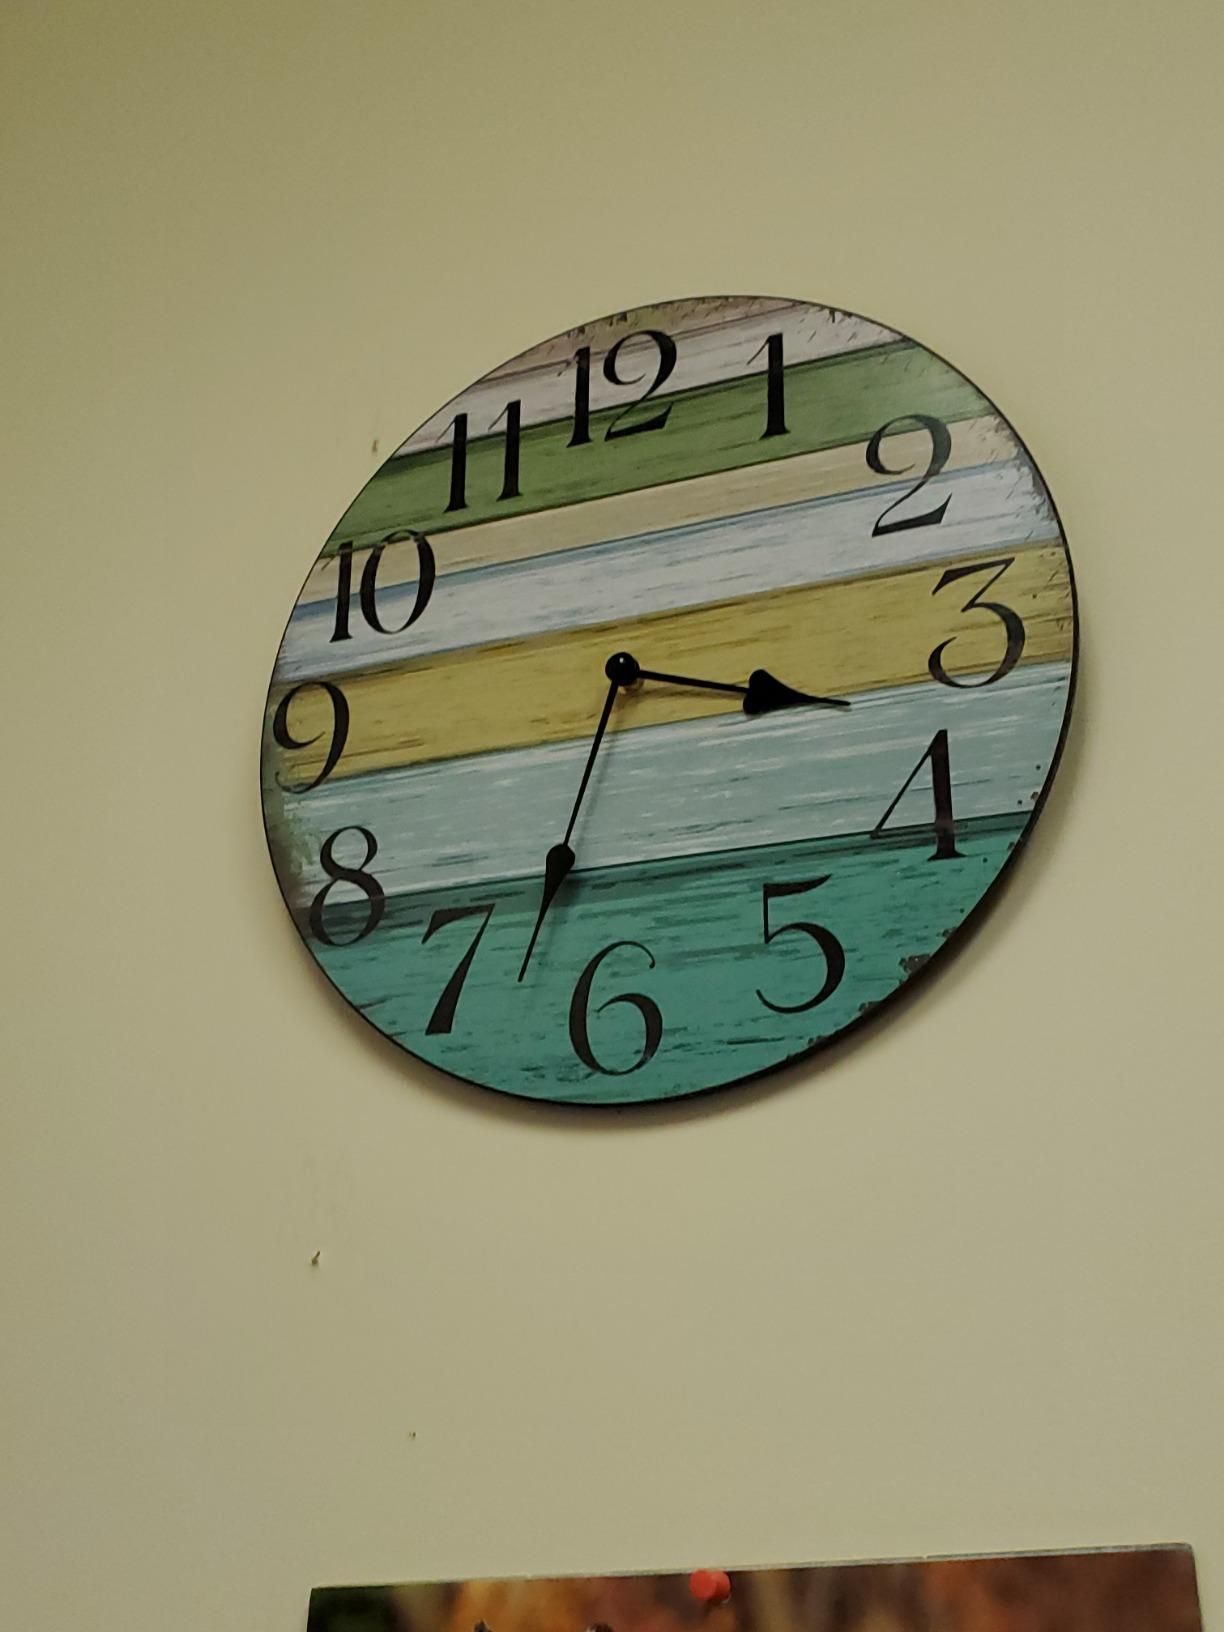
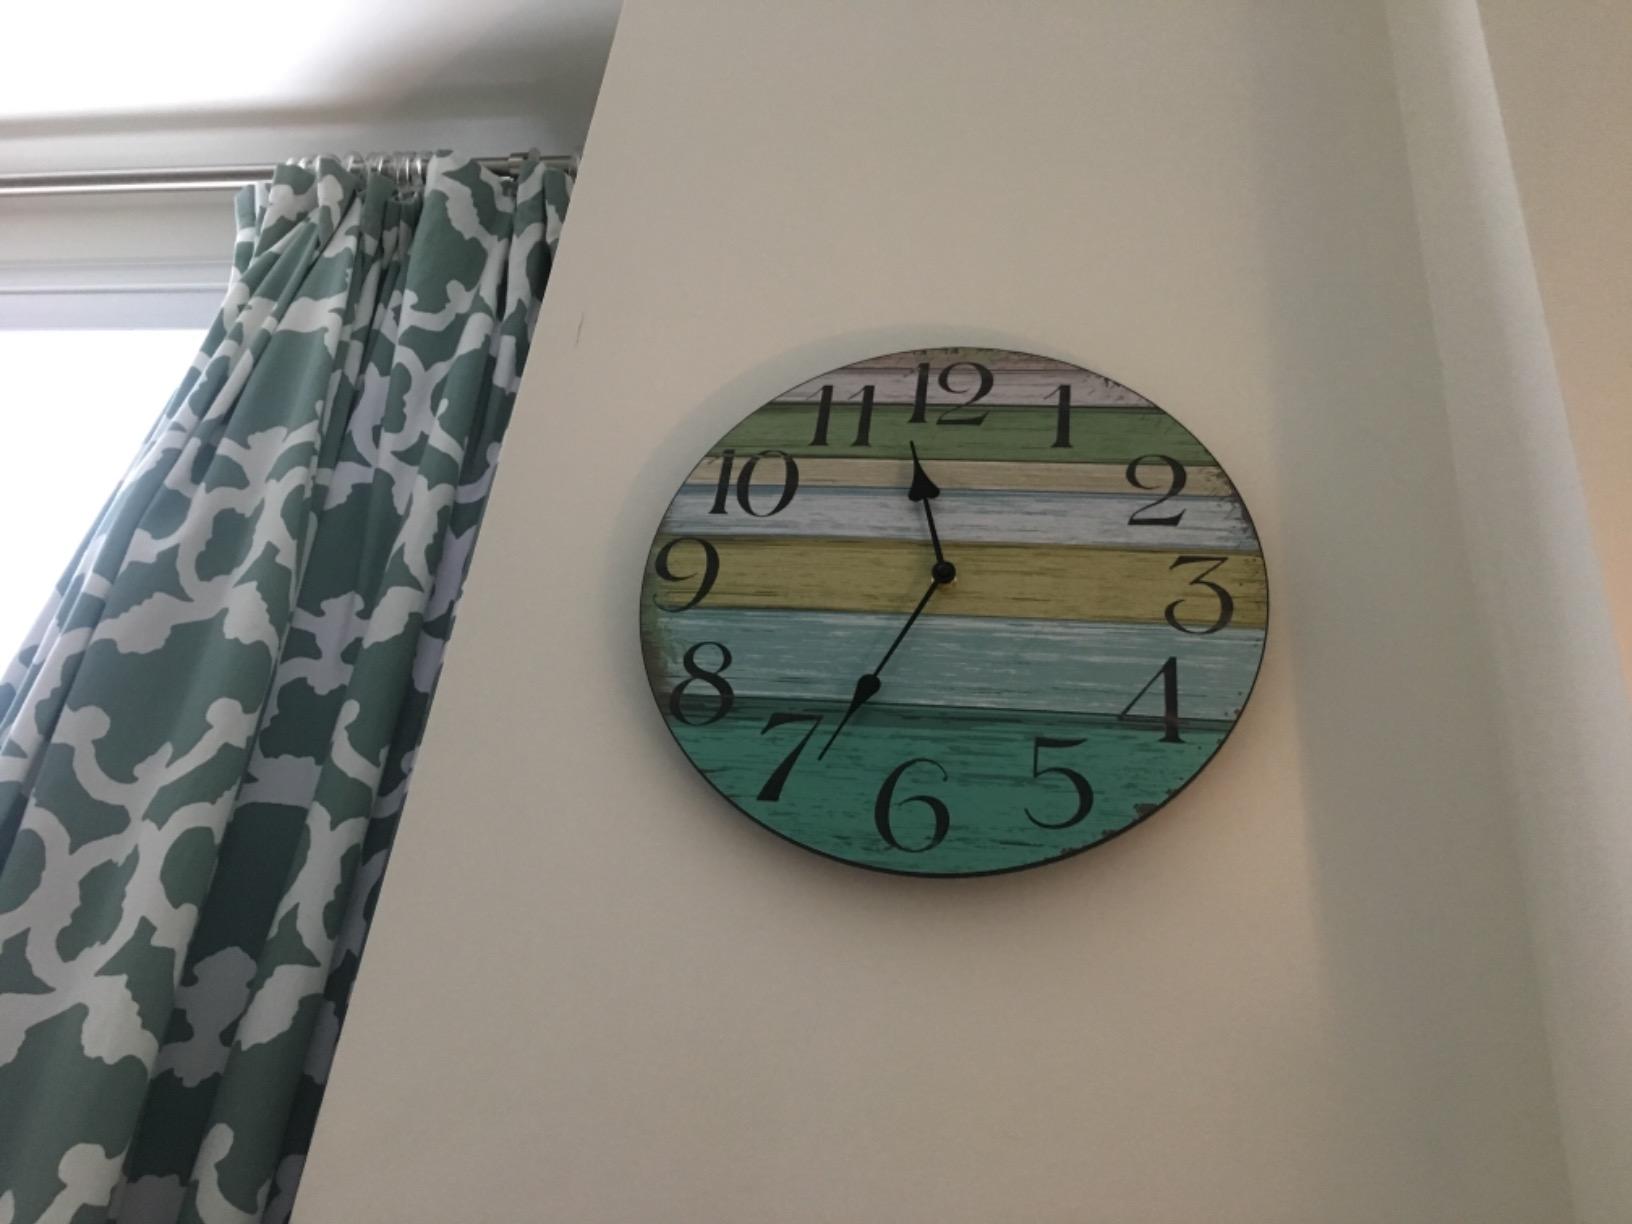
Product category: clock
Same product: yes